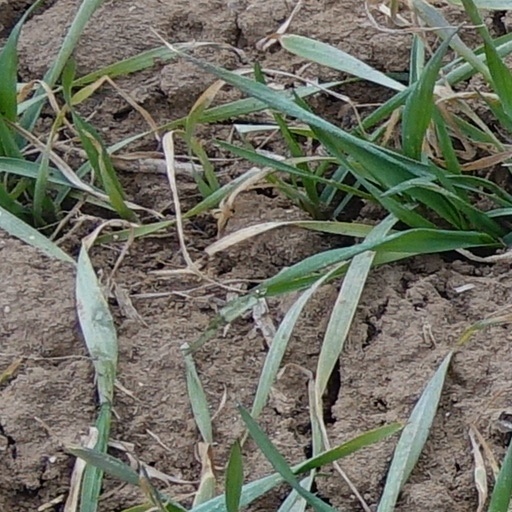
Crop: wheat